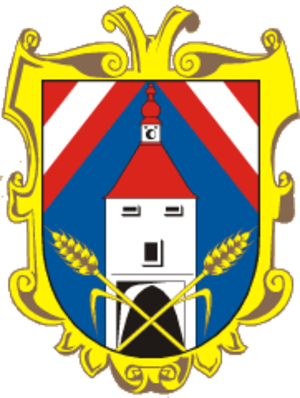
Budkov est une commune du district de Třebíč, dans la région de Vysočina, en République tchèque. Sa population s'élevait à 366 habitants en 2019.